Henry Reid Bay

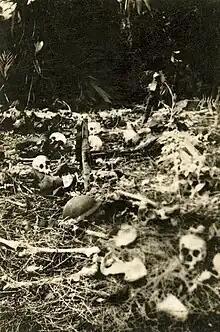
Scattered remains of victims of the Tol massacres discovered by Australian troops March 1945

Organised defence of Rabaul by Lark Force ceased soon after the Japanese landings there on 23 January 1942. Many of the survivors attempted to escape capture by withdrawing along either the north or the south coasts in small groups.